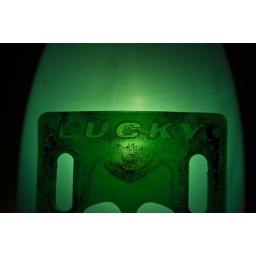
One of my riser pads for my skateboard. put in front of my green desk lamp, no PS